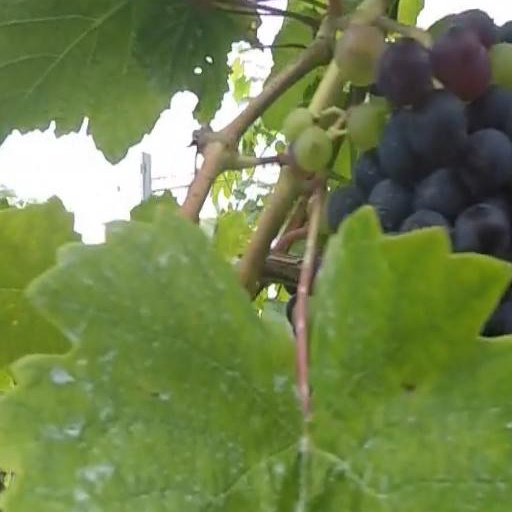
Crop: grape